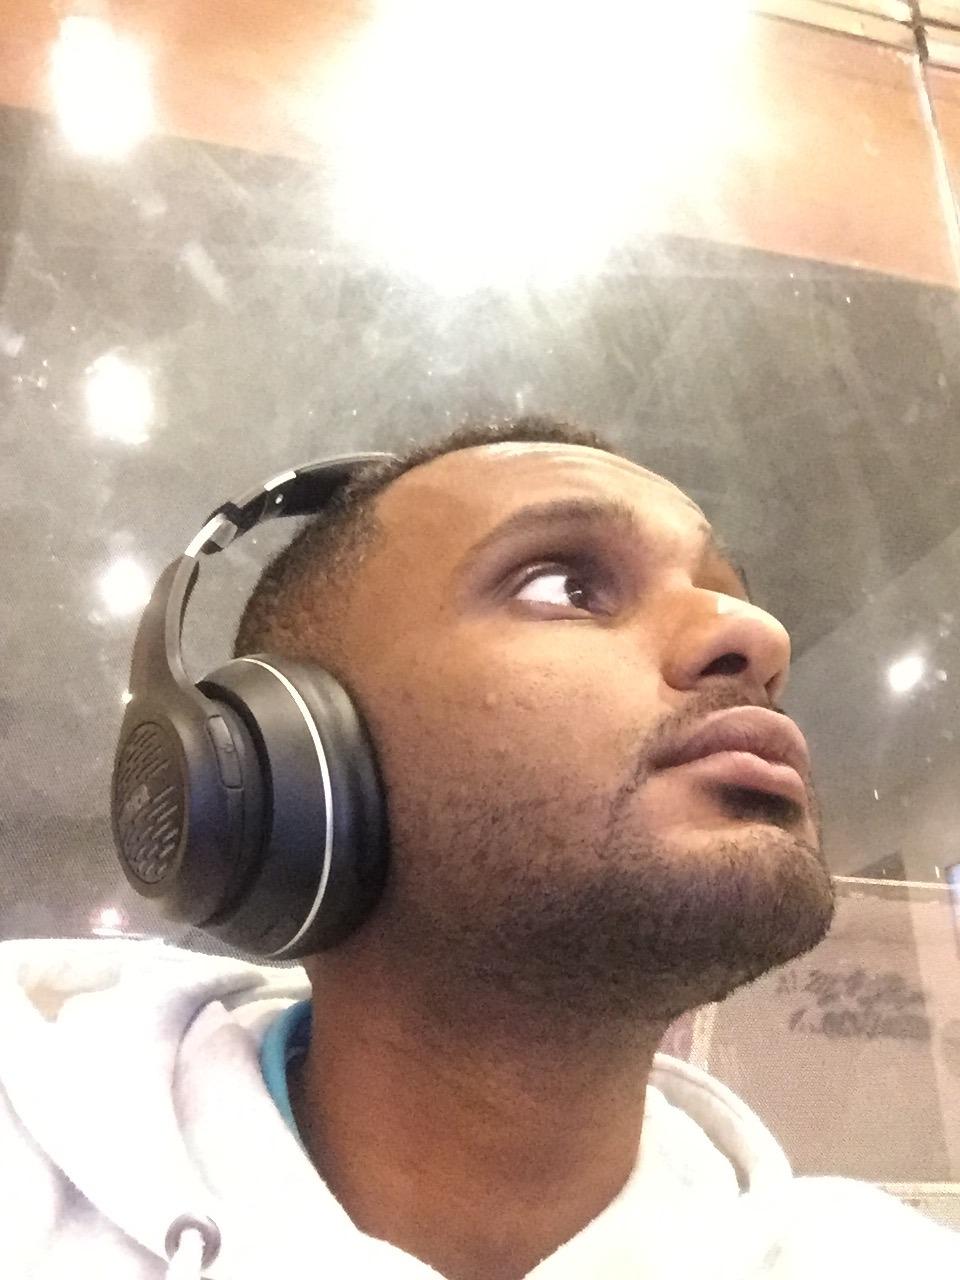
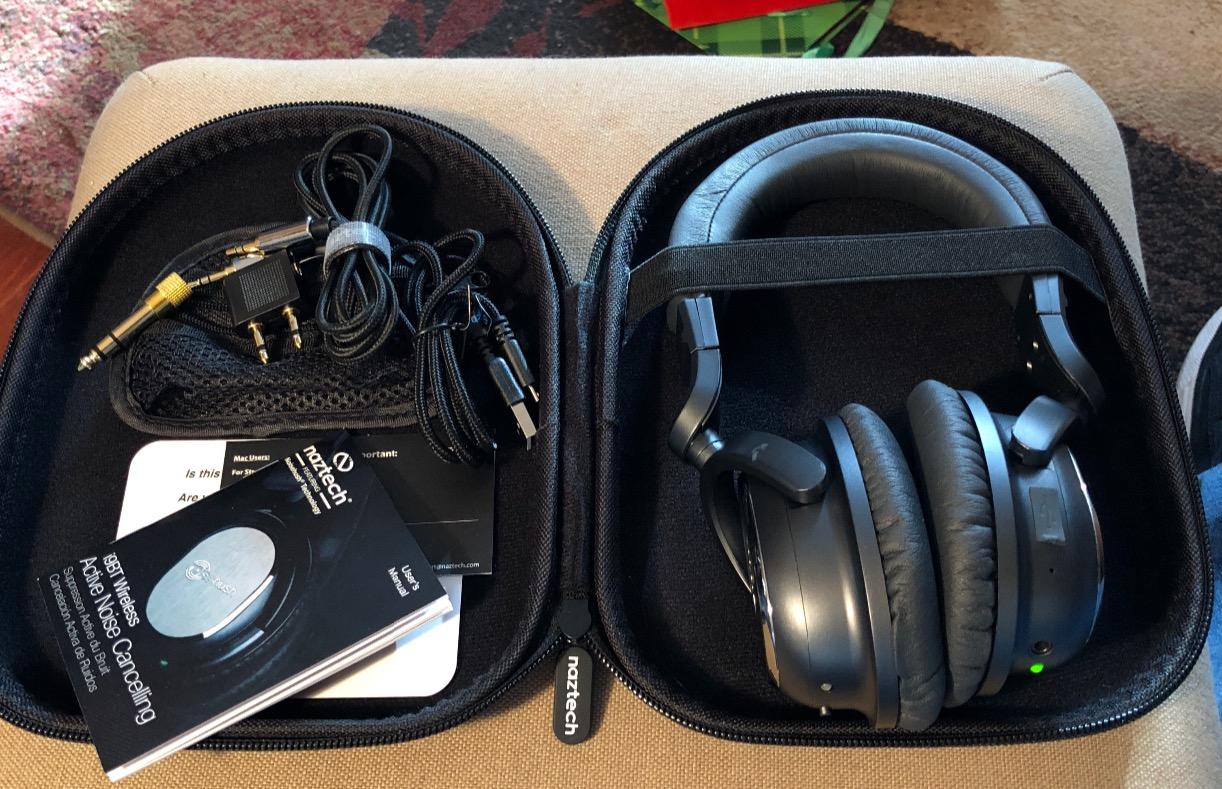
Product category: headphones
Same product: no